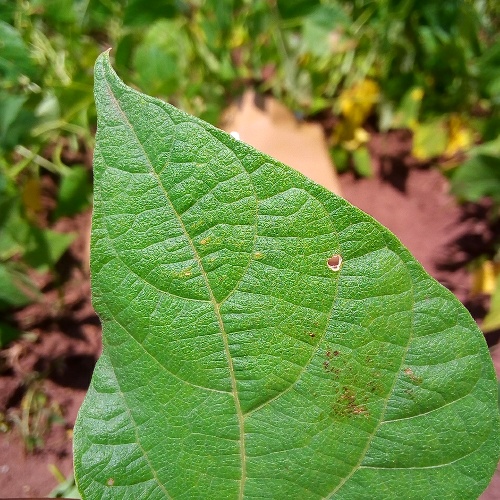
Leaf condition: healthy